Peshawar

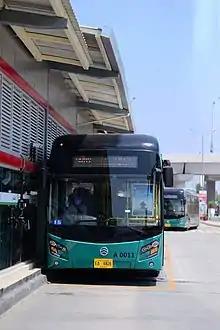
Peshawar has one of the most advanced Metro (BRT) systems.

Peshawar is well-served by private buses (locally referred to as "flying coaches") and vans that offer frequent connections to throughout Khyber Pakhtunkhwa, as well as all major cities of Pakistan. The city's Daewoo Express bus terminal is located along the G.T. Road adjacent to the departure points for several other transportation companies.